Willie Smits

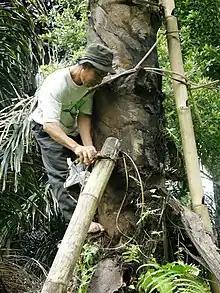
Tapping the sugar palm

In 1980, when Smits proposed to his first wife, in Tomohon, North Sulawesi, he was surprised by the dowry: six sugar palms. At that time, a mature sugar palm that was ready to sap cost about as much as a chicken. Nevertheless, the people of Tomohon wanted sugar palms (""pohon aren"") instead of gold as the dowry. "I wondered why it was that cheap," Smits says. Later he learnt the answer, calling the sugar palm a "magic tree". He says of the sugar palm. "From the roots to the leaves, every bit is beneficial for people. Those who eat palm sugar will live longer than those who use cane sugar." During his years of research in North Sulawesi and other places in Indonesia where sugar palms grow, he has learned that people are not making the most of the tree and its properties.